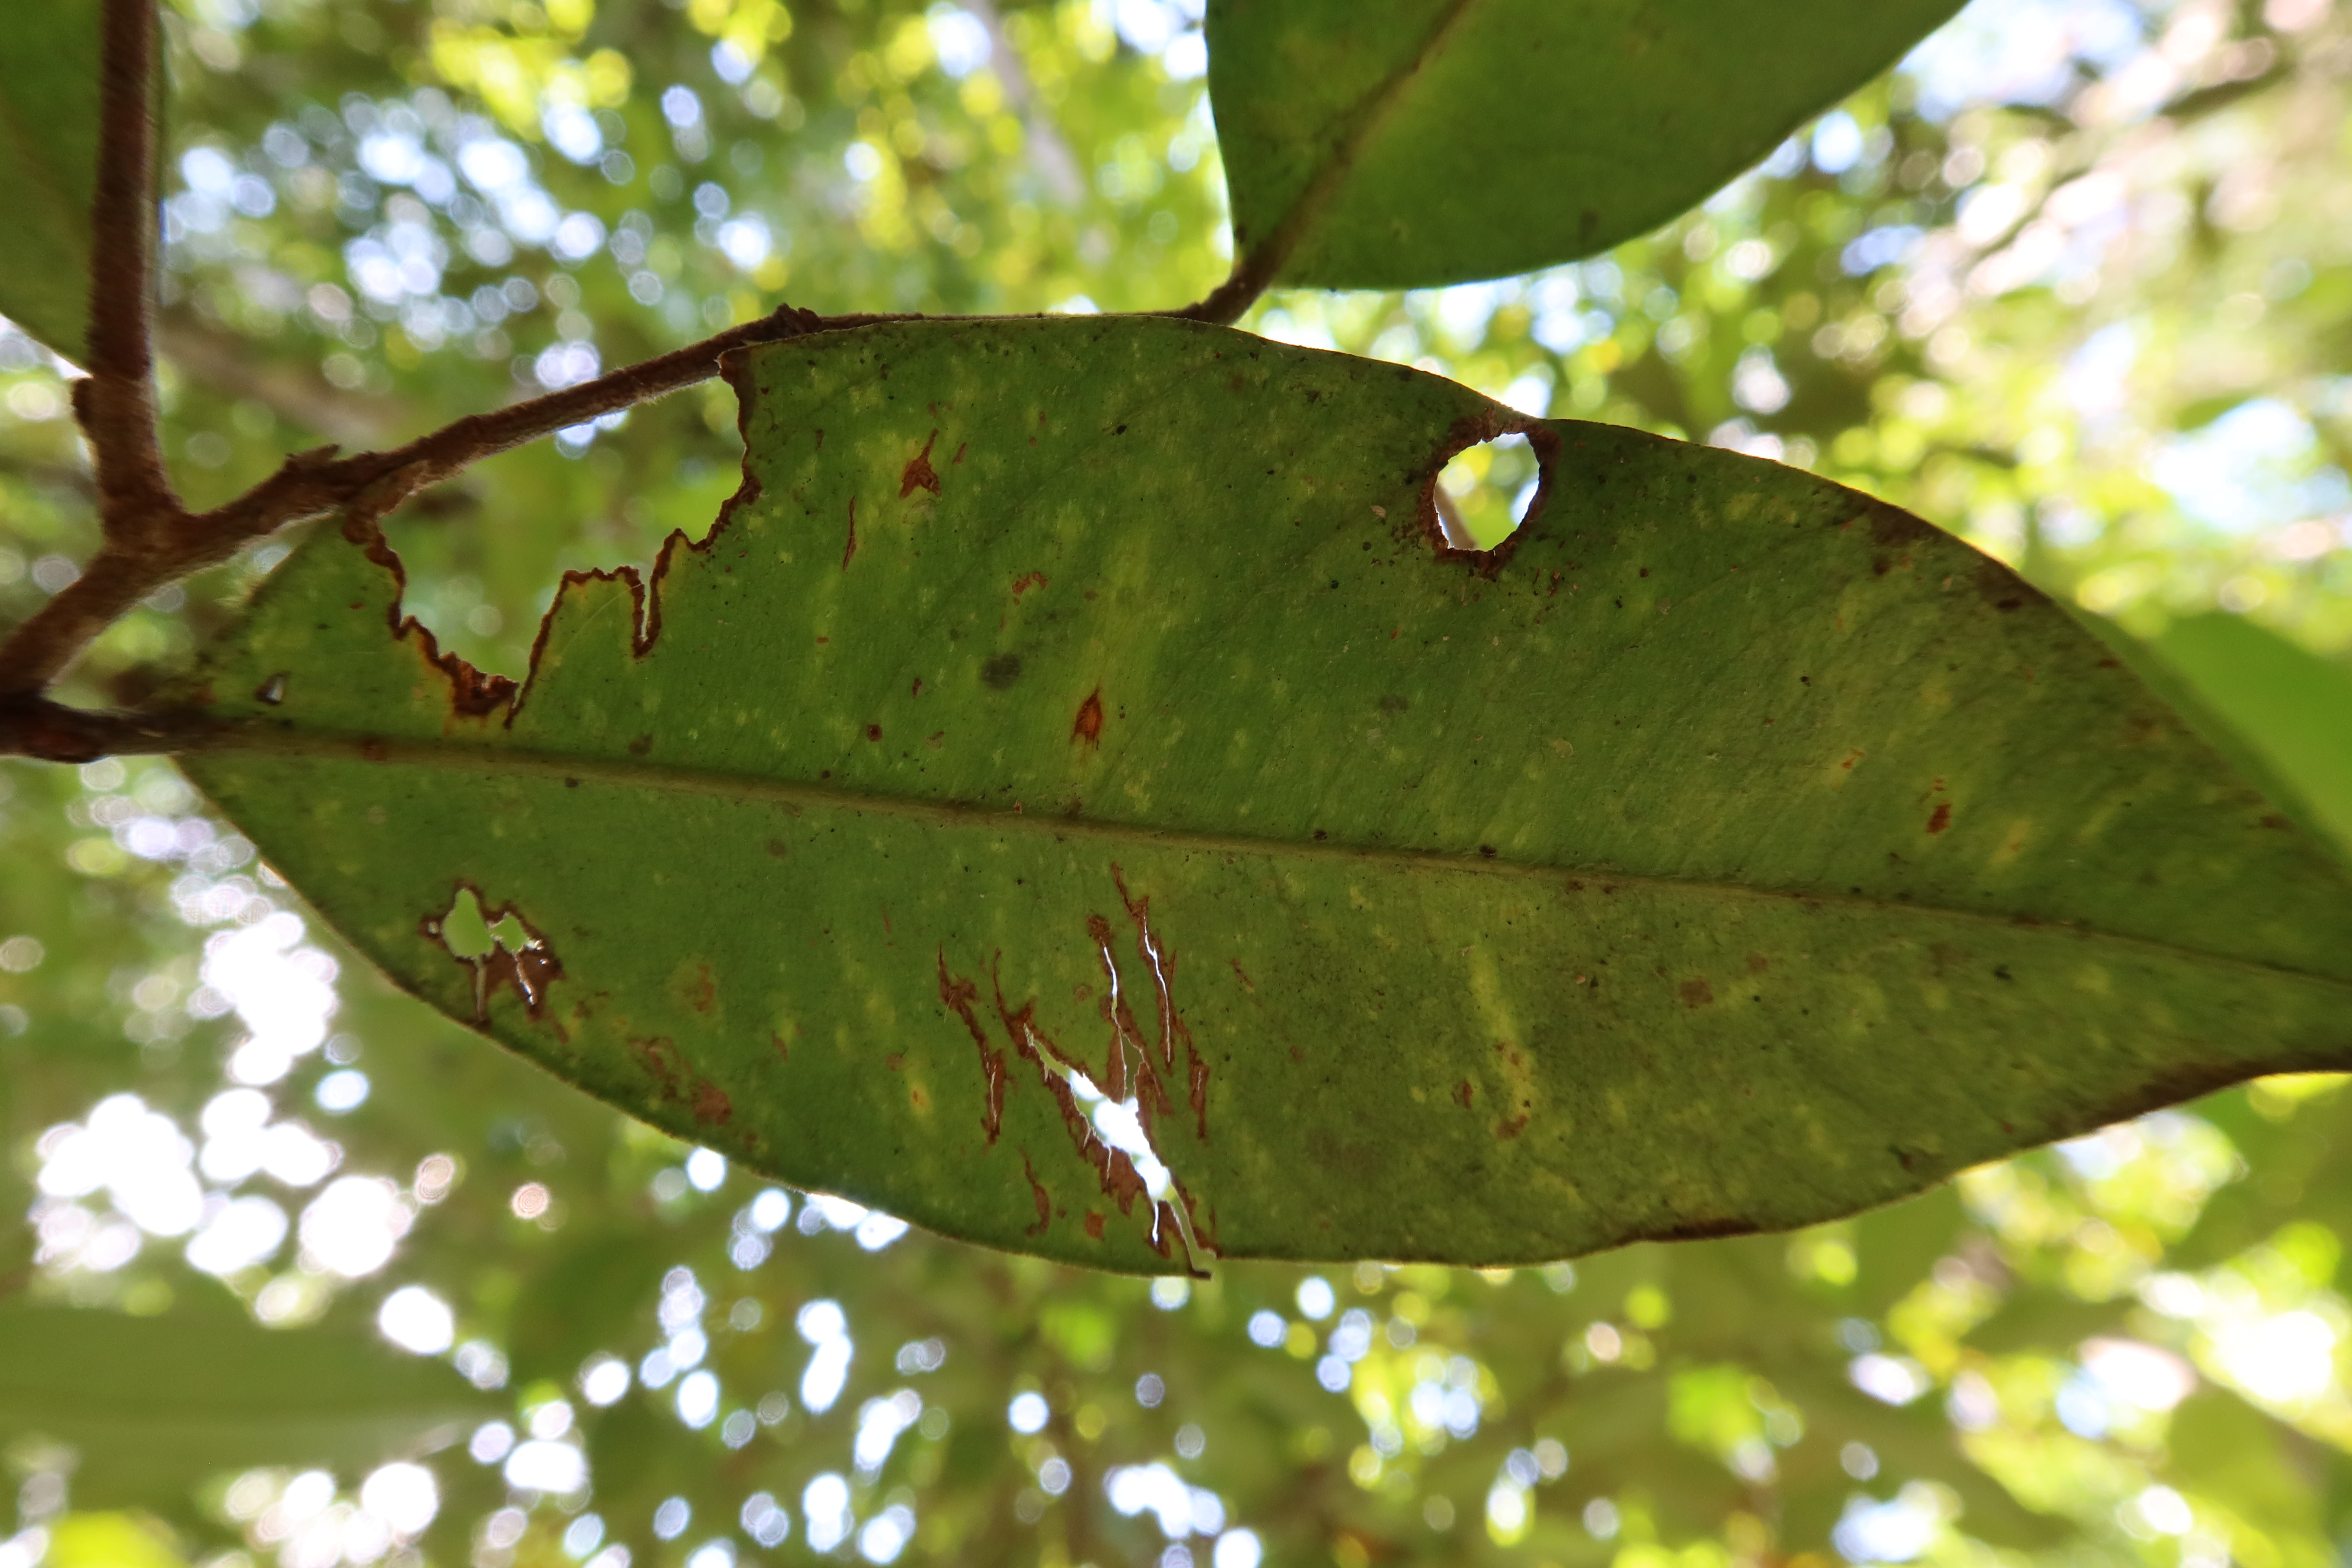
Label: Downy mildew